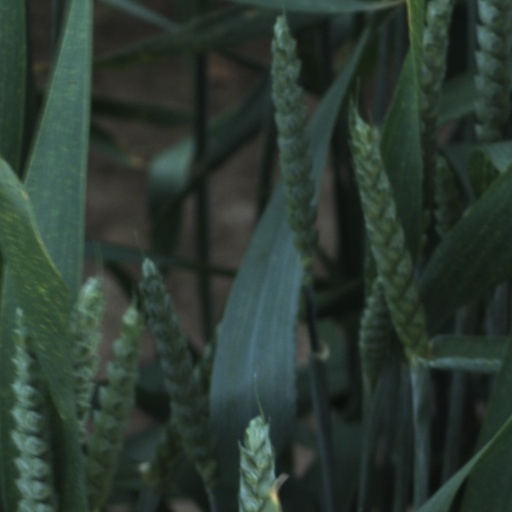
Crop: wheat